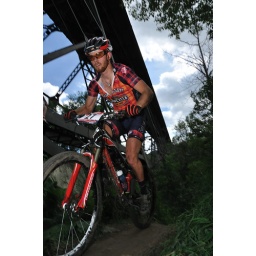
From the Edmonton Canada Cup mountain bike race, July 11th, 2010 in Edmonton, Alberta, Canada.